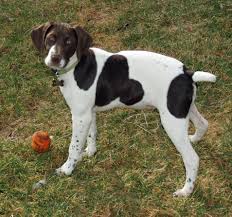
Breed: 211-n000059-German_short_haired_pointer